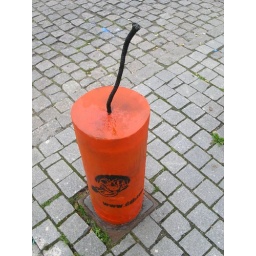
aangekleed straatmeubilair naar aanleiding van kunsthappening super in Hasselt. dressed street furniture during arts happening in Hasselt